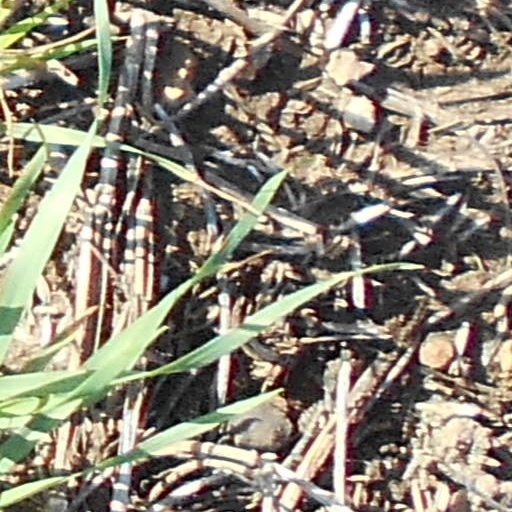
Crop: wheat